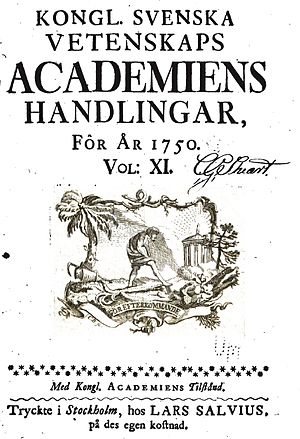
Kungliga Vetenskapsakademien / Udgivelser
Kongl. Svenska Vetenskaps-Academiens handlingar, volume XI (1750).
Kungliga Vetenskapsakademien er en uafhængig organisation, hvis formål det er at fremme videnskaberne, først og fremmest matematik og naturvidenskab.